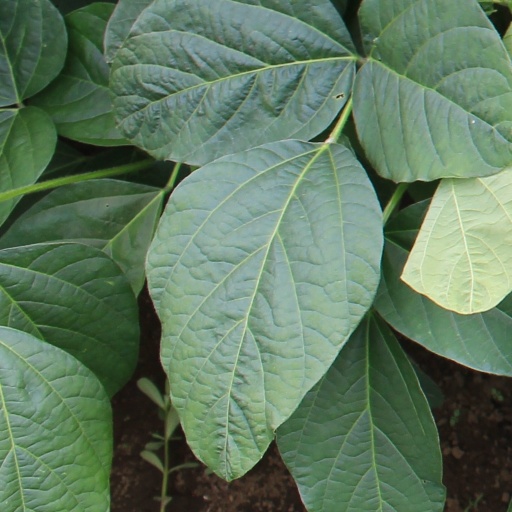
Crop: soybean